X-Squad

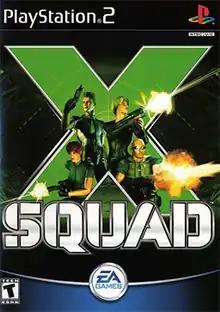
North American PlayStation 2 cover art

X-Squad, known in Japan as , is a PlayStation 2 launch title developed and published by Electronic Arts Square under the EA Games label. It was released on August 3, 2000 in Japan, October 26 in the U.S. and on December 8 in Europe.